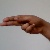
The image shows a hand gesture representing the letter 'H' in Indian Sign Language.